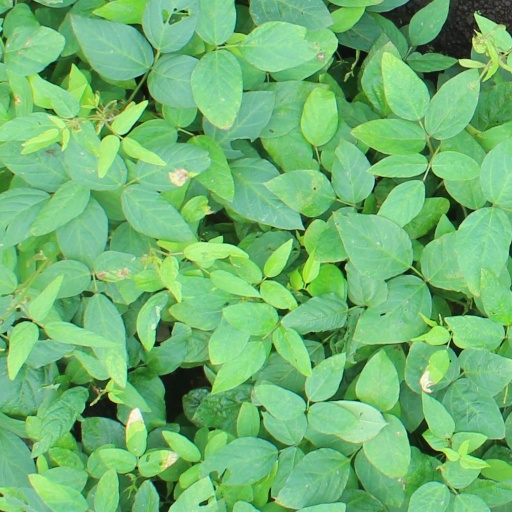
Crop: soybean